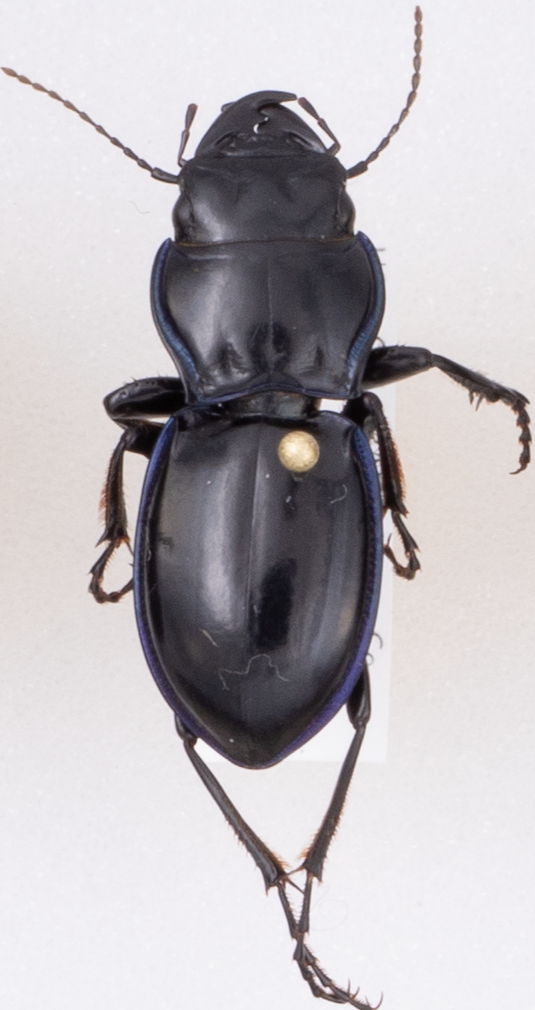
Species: Pasimachus elongatus
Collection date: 2018-06-14
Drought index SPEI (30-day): -0.39
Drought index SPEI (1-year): -0.9
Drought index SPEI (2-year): -0.71